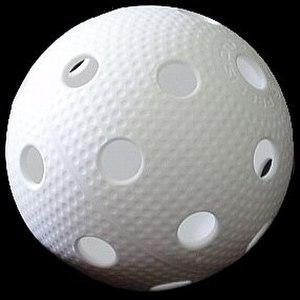
Le floorball, aussi appelé unihockey en Suisse, est un sport collectif où 2 équipes de 5 joueurs et un gardien s'affrontent en 3 tiers-temps de 20 minutes. L'objectif est de mettre la balle dans le but adverse à l'aide d'une crosse.